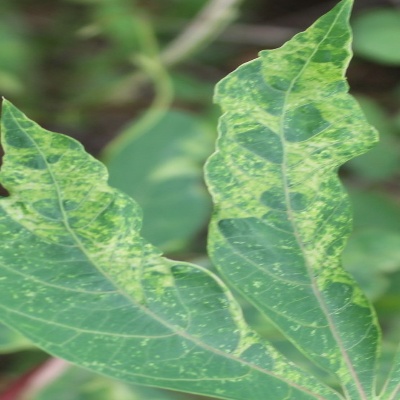
Crop: Cassava
Condition: mosaic